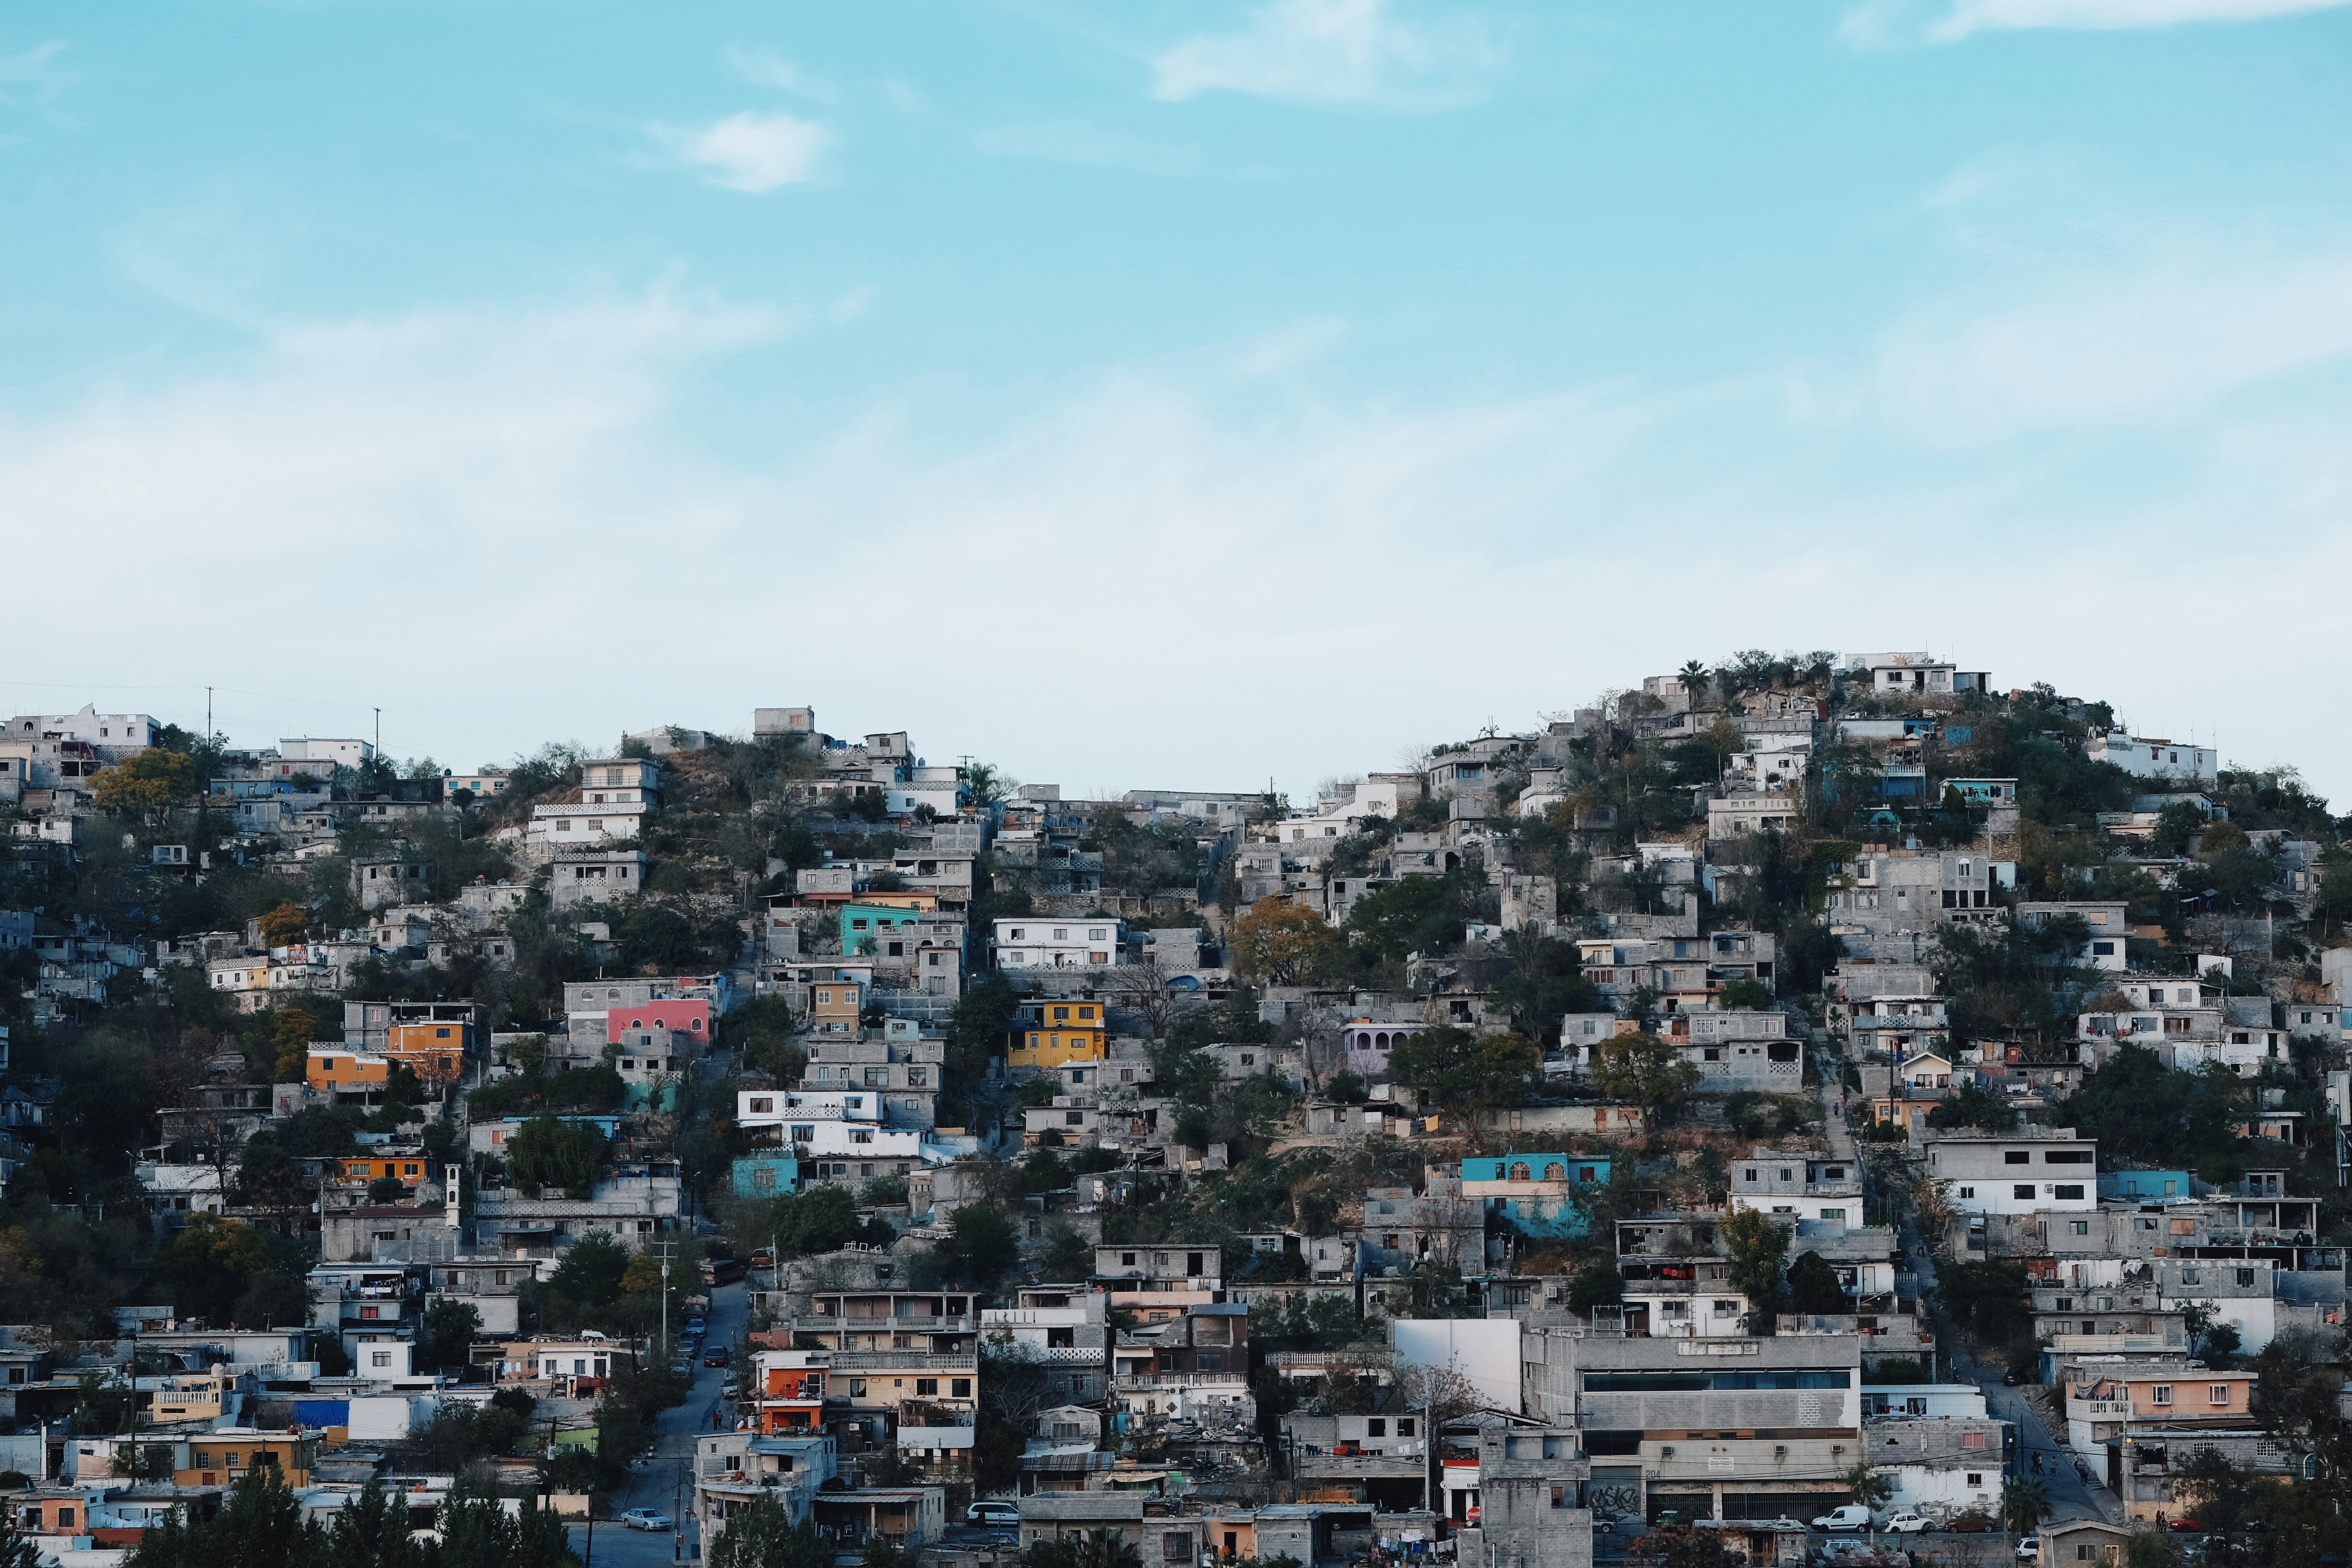
coast, horizon, skyline, town, city, cityscape, panorama, suburb, settlement, blue sky, buildings, apartments, homes, slums, metropolis, neighbourhood, aerial photography, residential area, human settlement, metropolitan area, settlements, disorganised